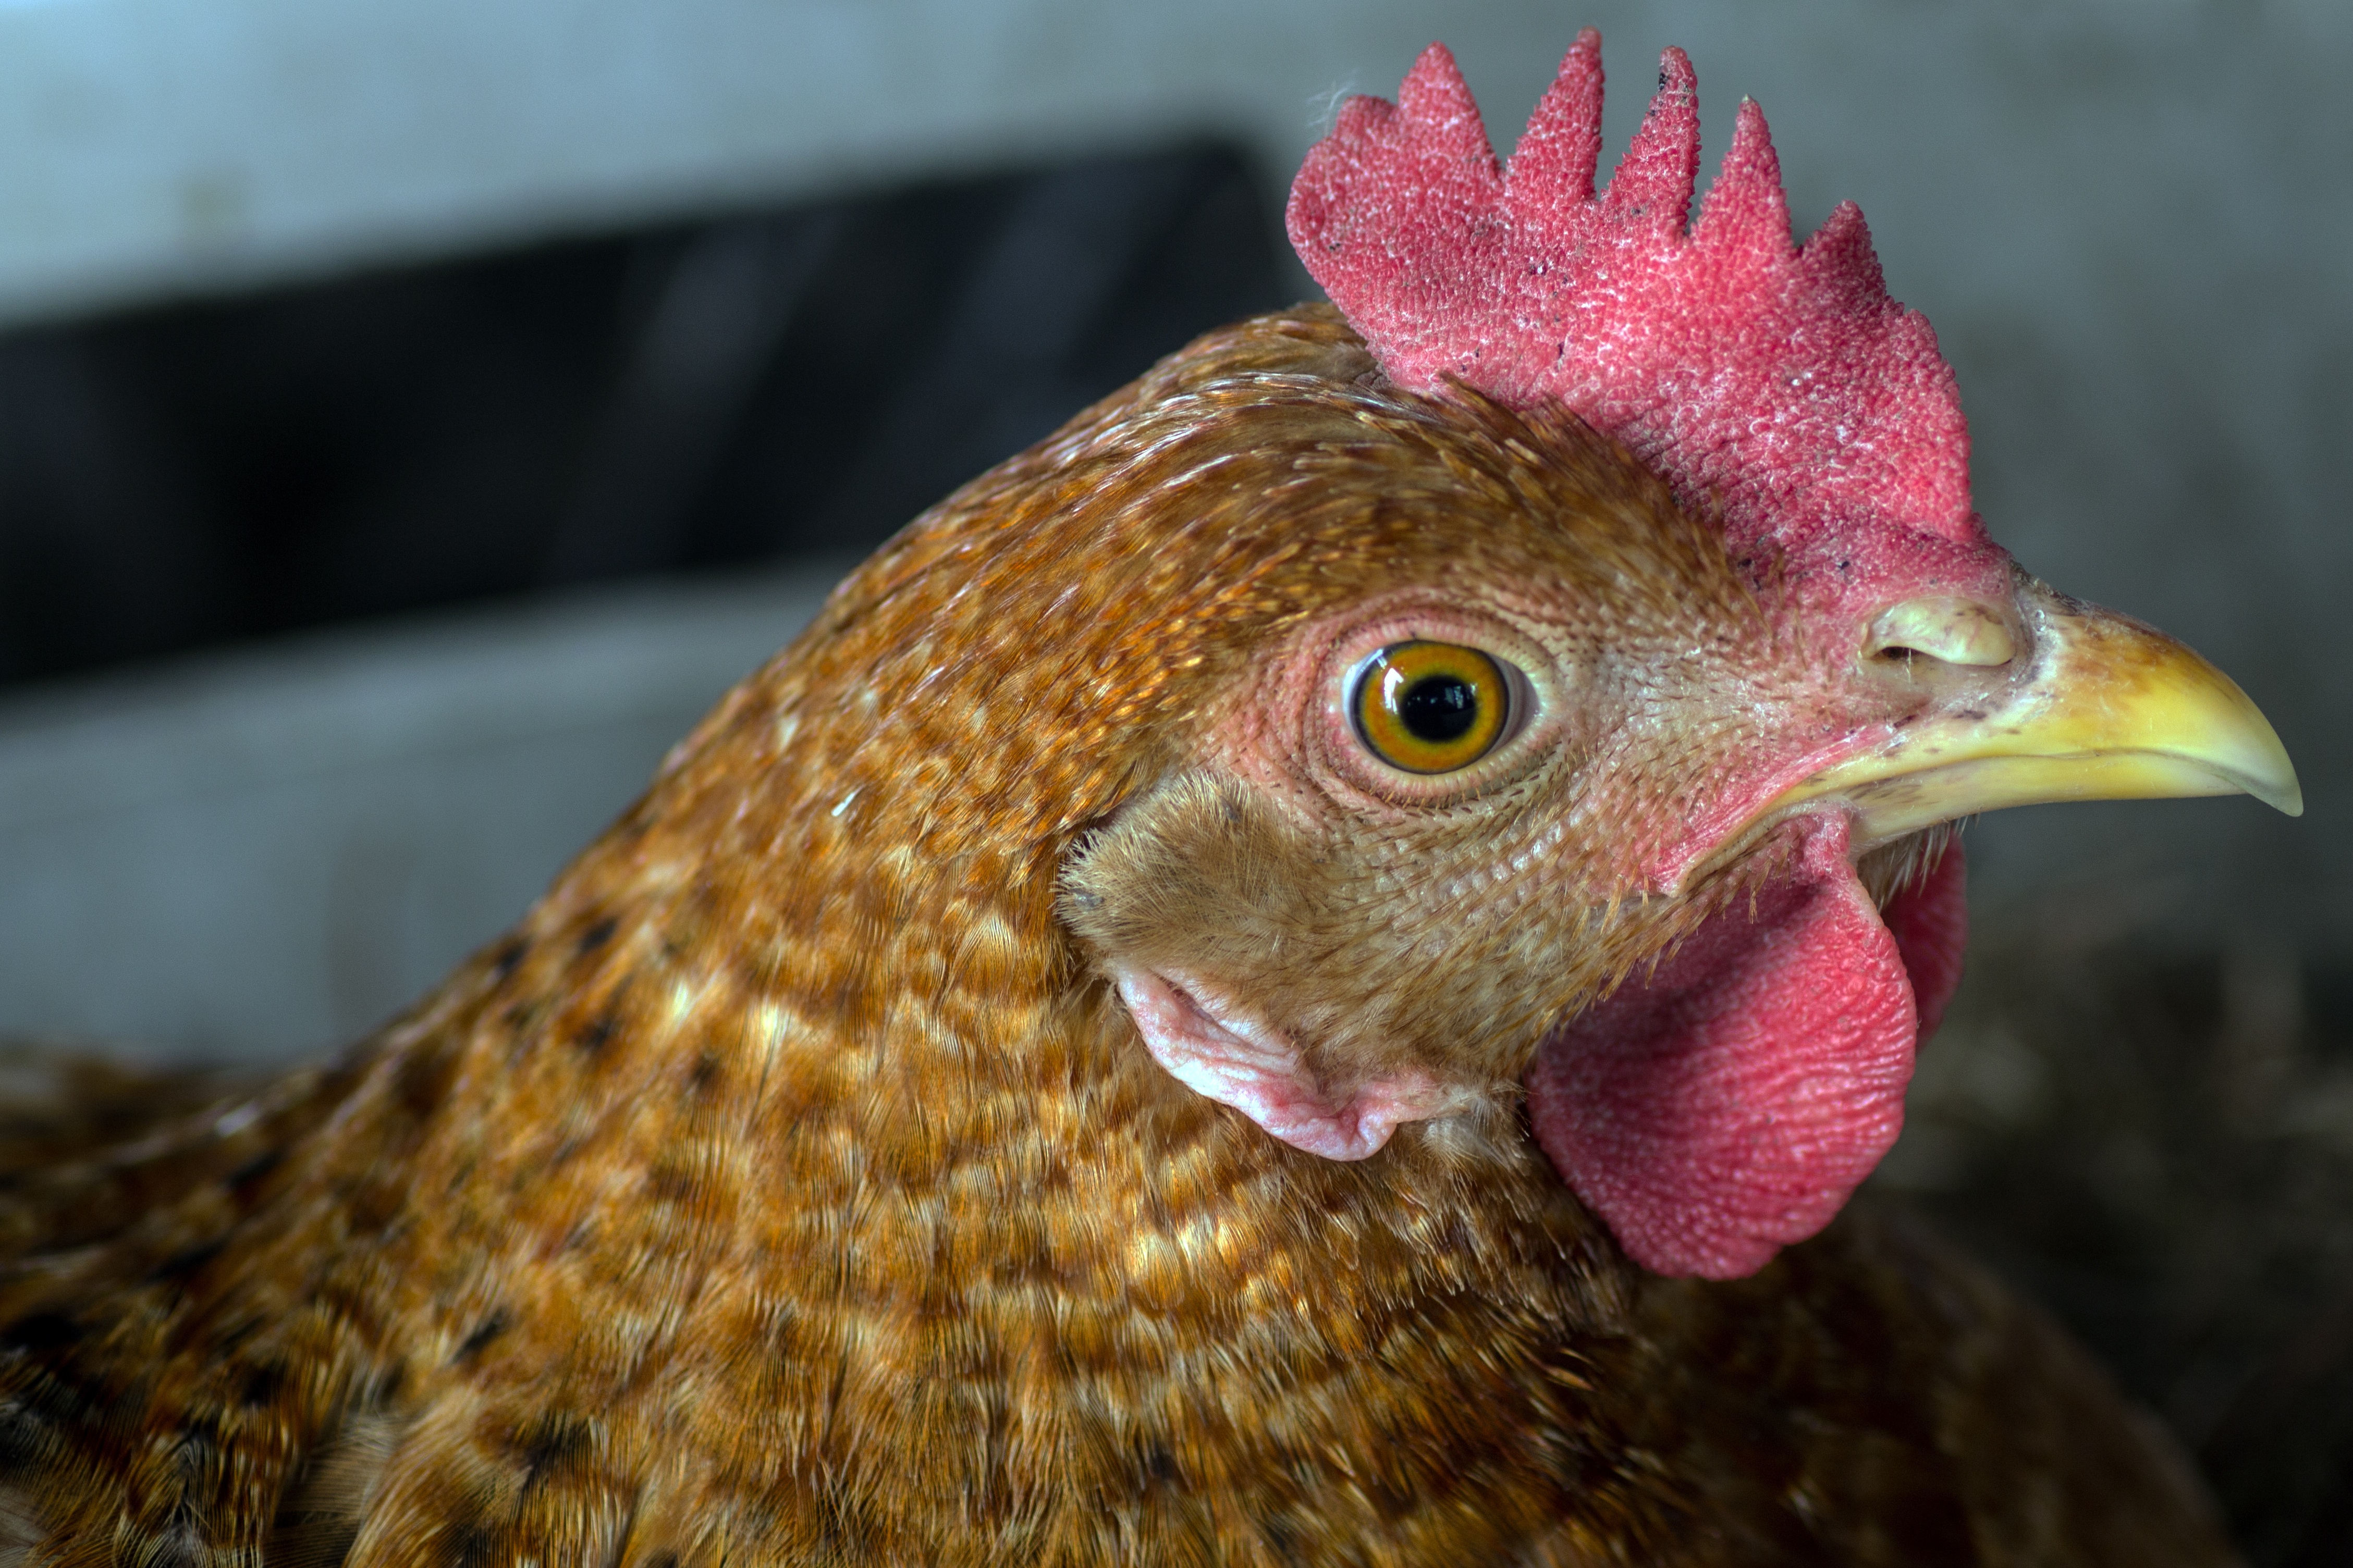
bird, portrait, beak, close, chicken, fowl, fauna, close up, galliformes, head, vertebrate, phasianidae, comb